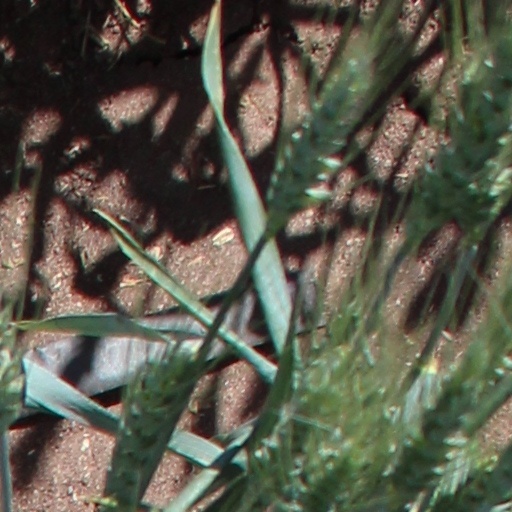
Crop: wheat